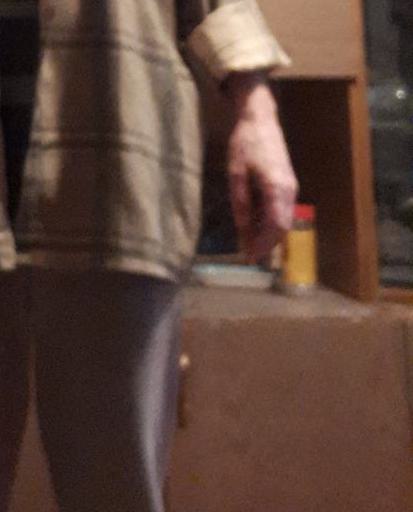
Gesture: no_gesture